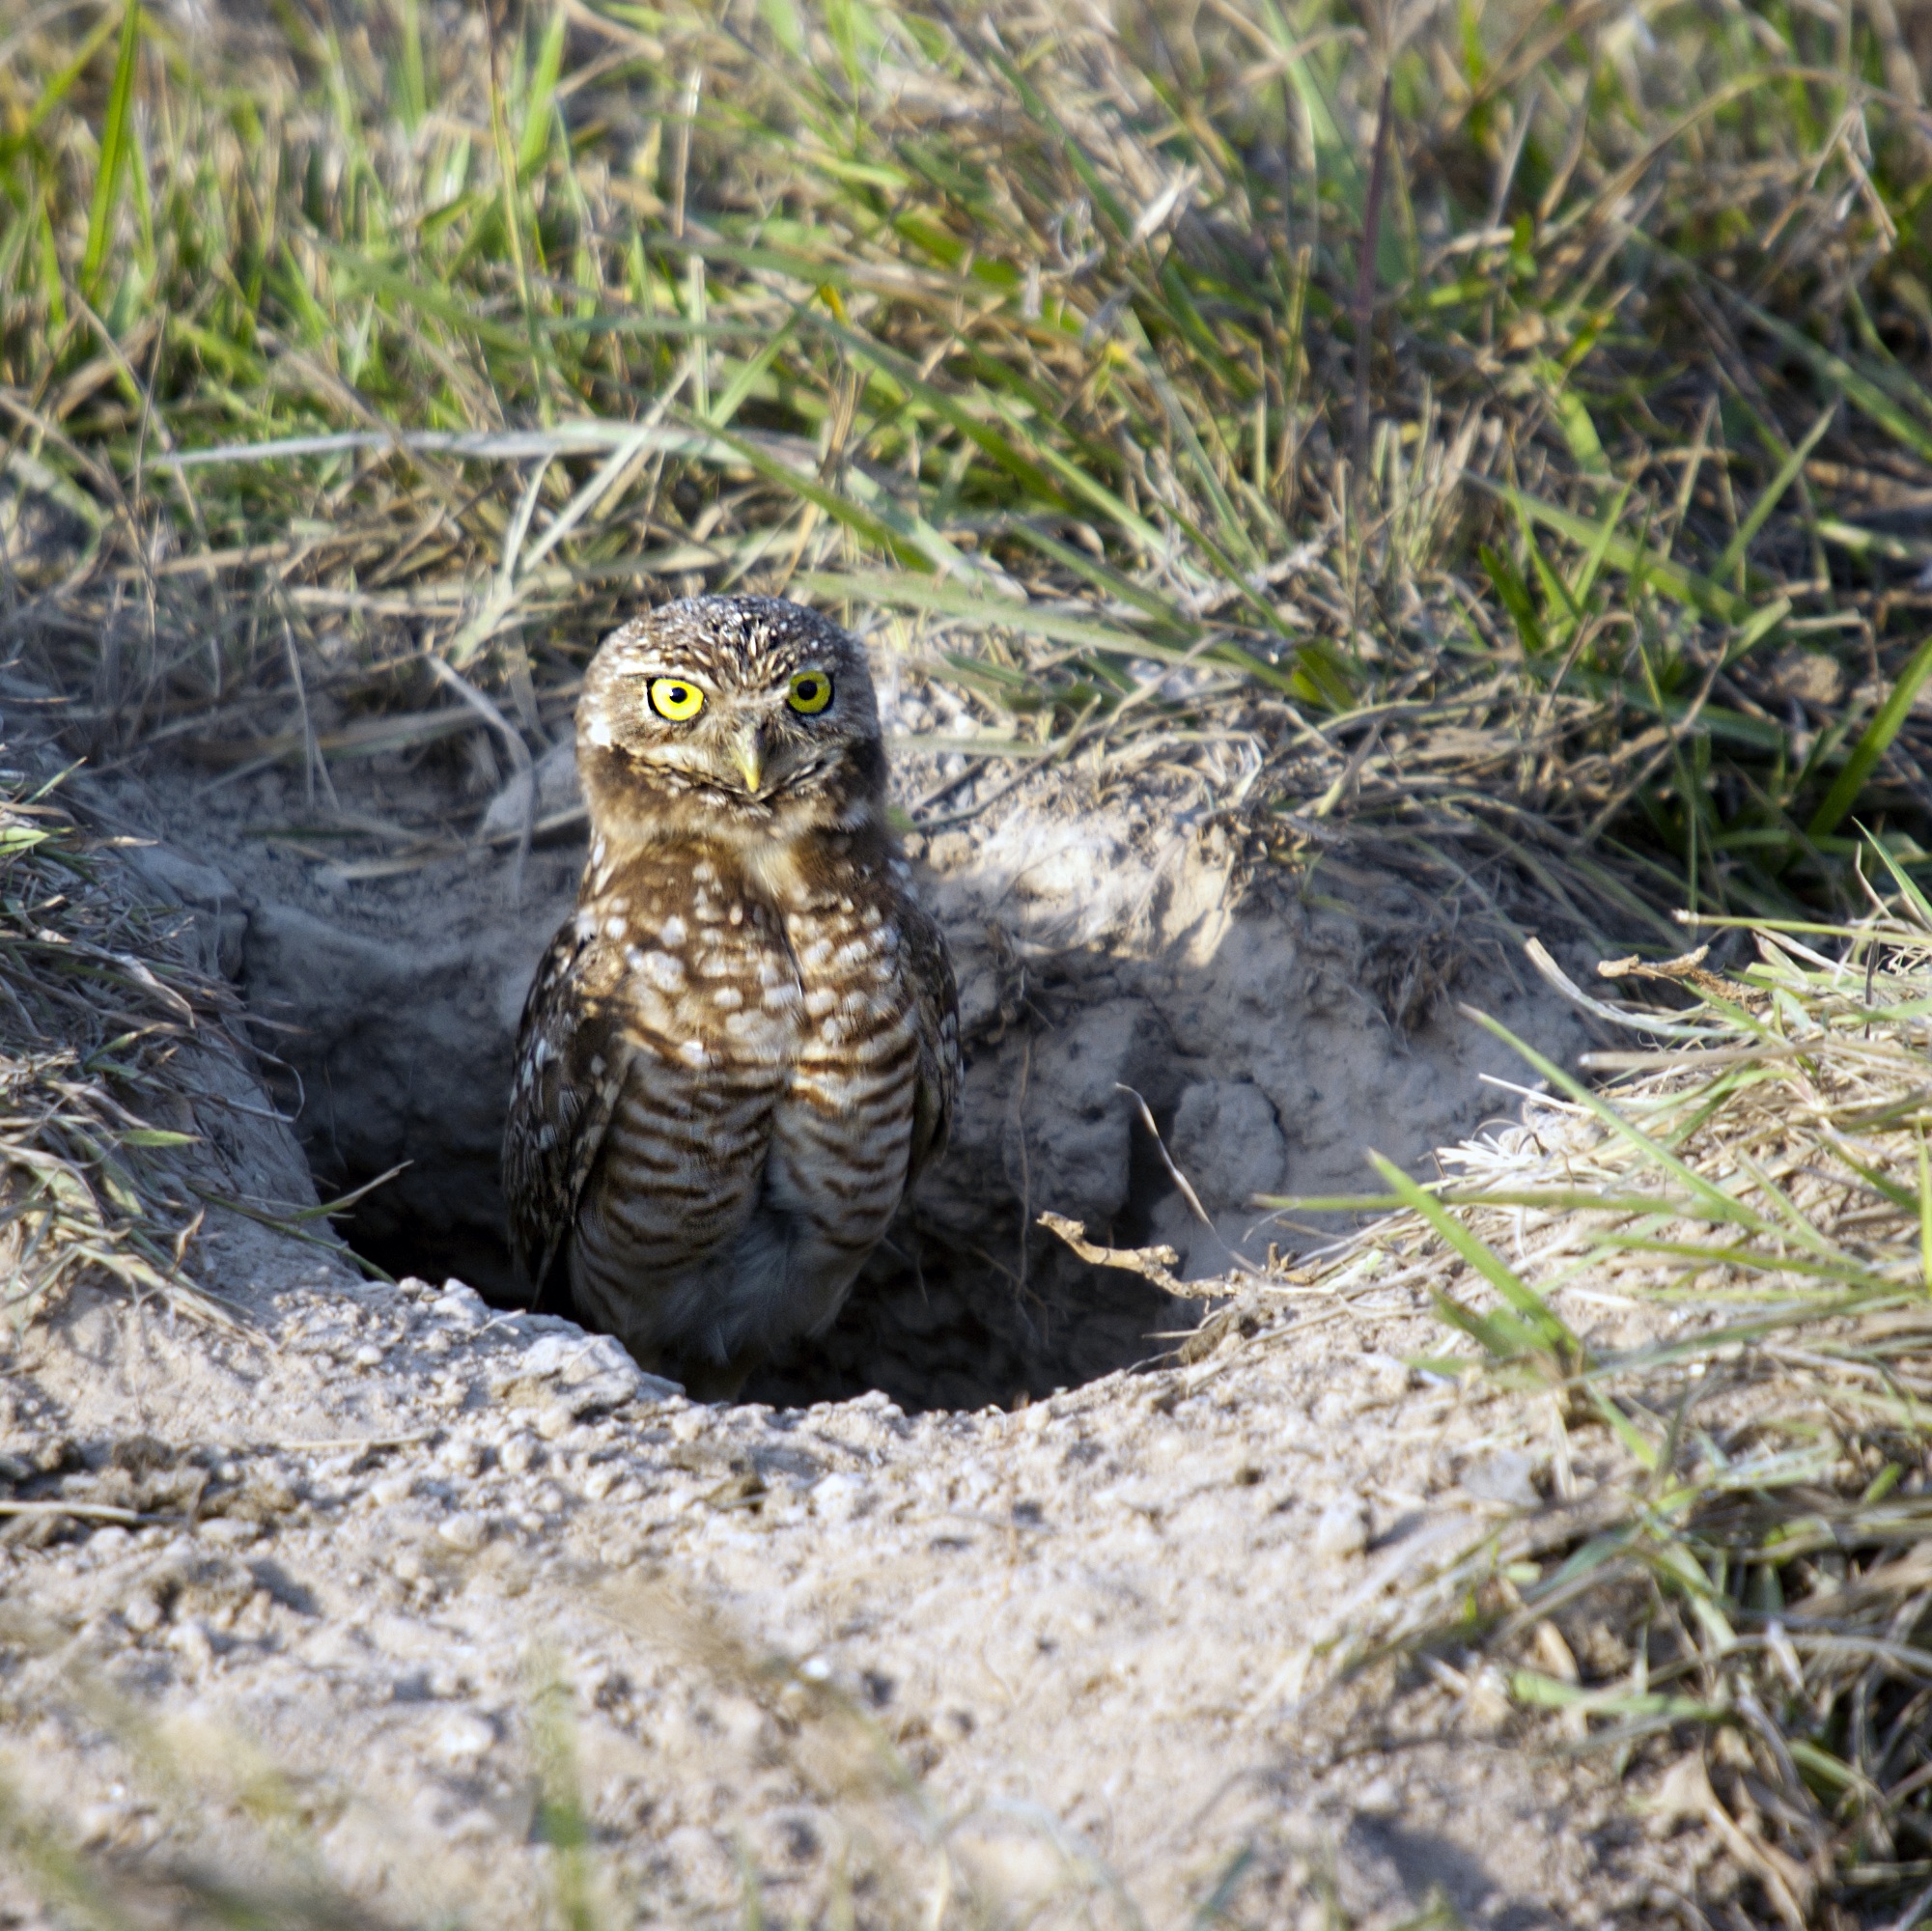
bird, animal, wildlife, beak, eagle, owl, fauna, bird of prey, birds, vertebrate, venezuela, south america, falcon, burrowing owl